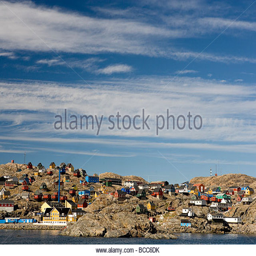
the remote town is made up of colorful structures